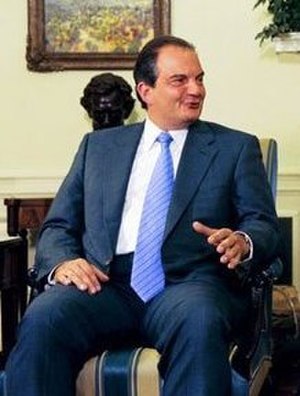
Kostas Karamanlis
Karamanlis i Det Hvide Hus, Washington D.C., maj 2004
Kostas Karamanlis var Grækenlands premierminister fra 2004, men tabte efter to perioder til Giorgos Papandreou fra det panhellenske socialistparti.